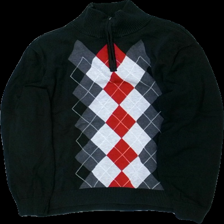
View: front
Type: Sweater
Category: Men
Brand: Dressman
Colors: Black, Red
Material: 100% bomull
Pattern: Checkered print
Cut: Turtle neck
Size: L
Season: All
Stains: Minor
Damage: smuts fläck och nopprigt
Damage location: middle right
Damage 2: vågig dragkedja
Damage 2 location: middle center
Damage 3: smutsig och nopprig krage
Damage 3 location: top center
Price range: <50
Recommended usage: Export
Description: stickad tröja med ribbad krage, ändslut och ärmslut